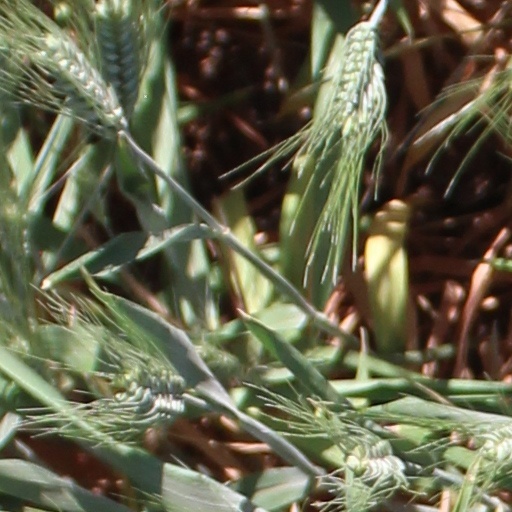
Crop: wheat